Albert Houthuesen

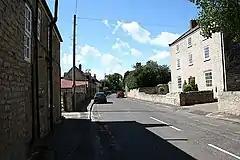
Loversall

Albert Houthuesen married Catherine Dean in 1931. They lived in a flat at 20 Abbey Gardens in St John's Wood. Throughout the 1930s they visited Trelogan, near the Point of Ayr colliery in north east Wales, staying in Mersey Cottage, owned by Catherine's aunts. Here Houthuesen painted landscapes and portraits of colliers.